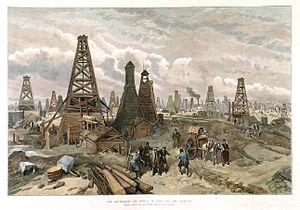
William Simpson est un artiste et correspondant de guerre britannique.